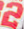
Number: 2